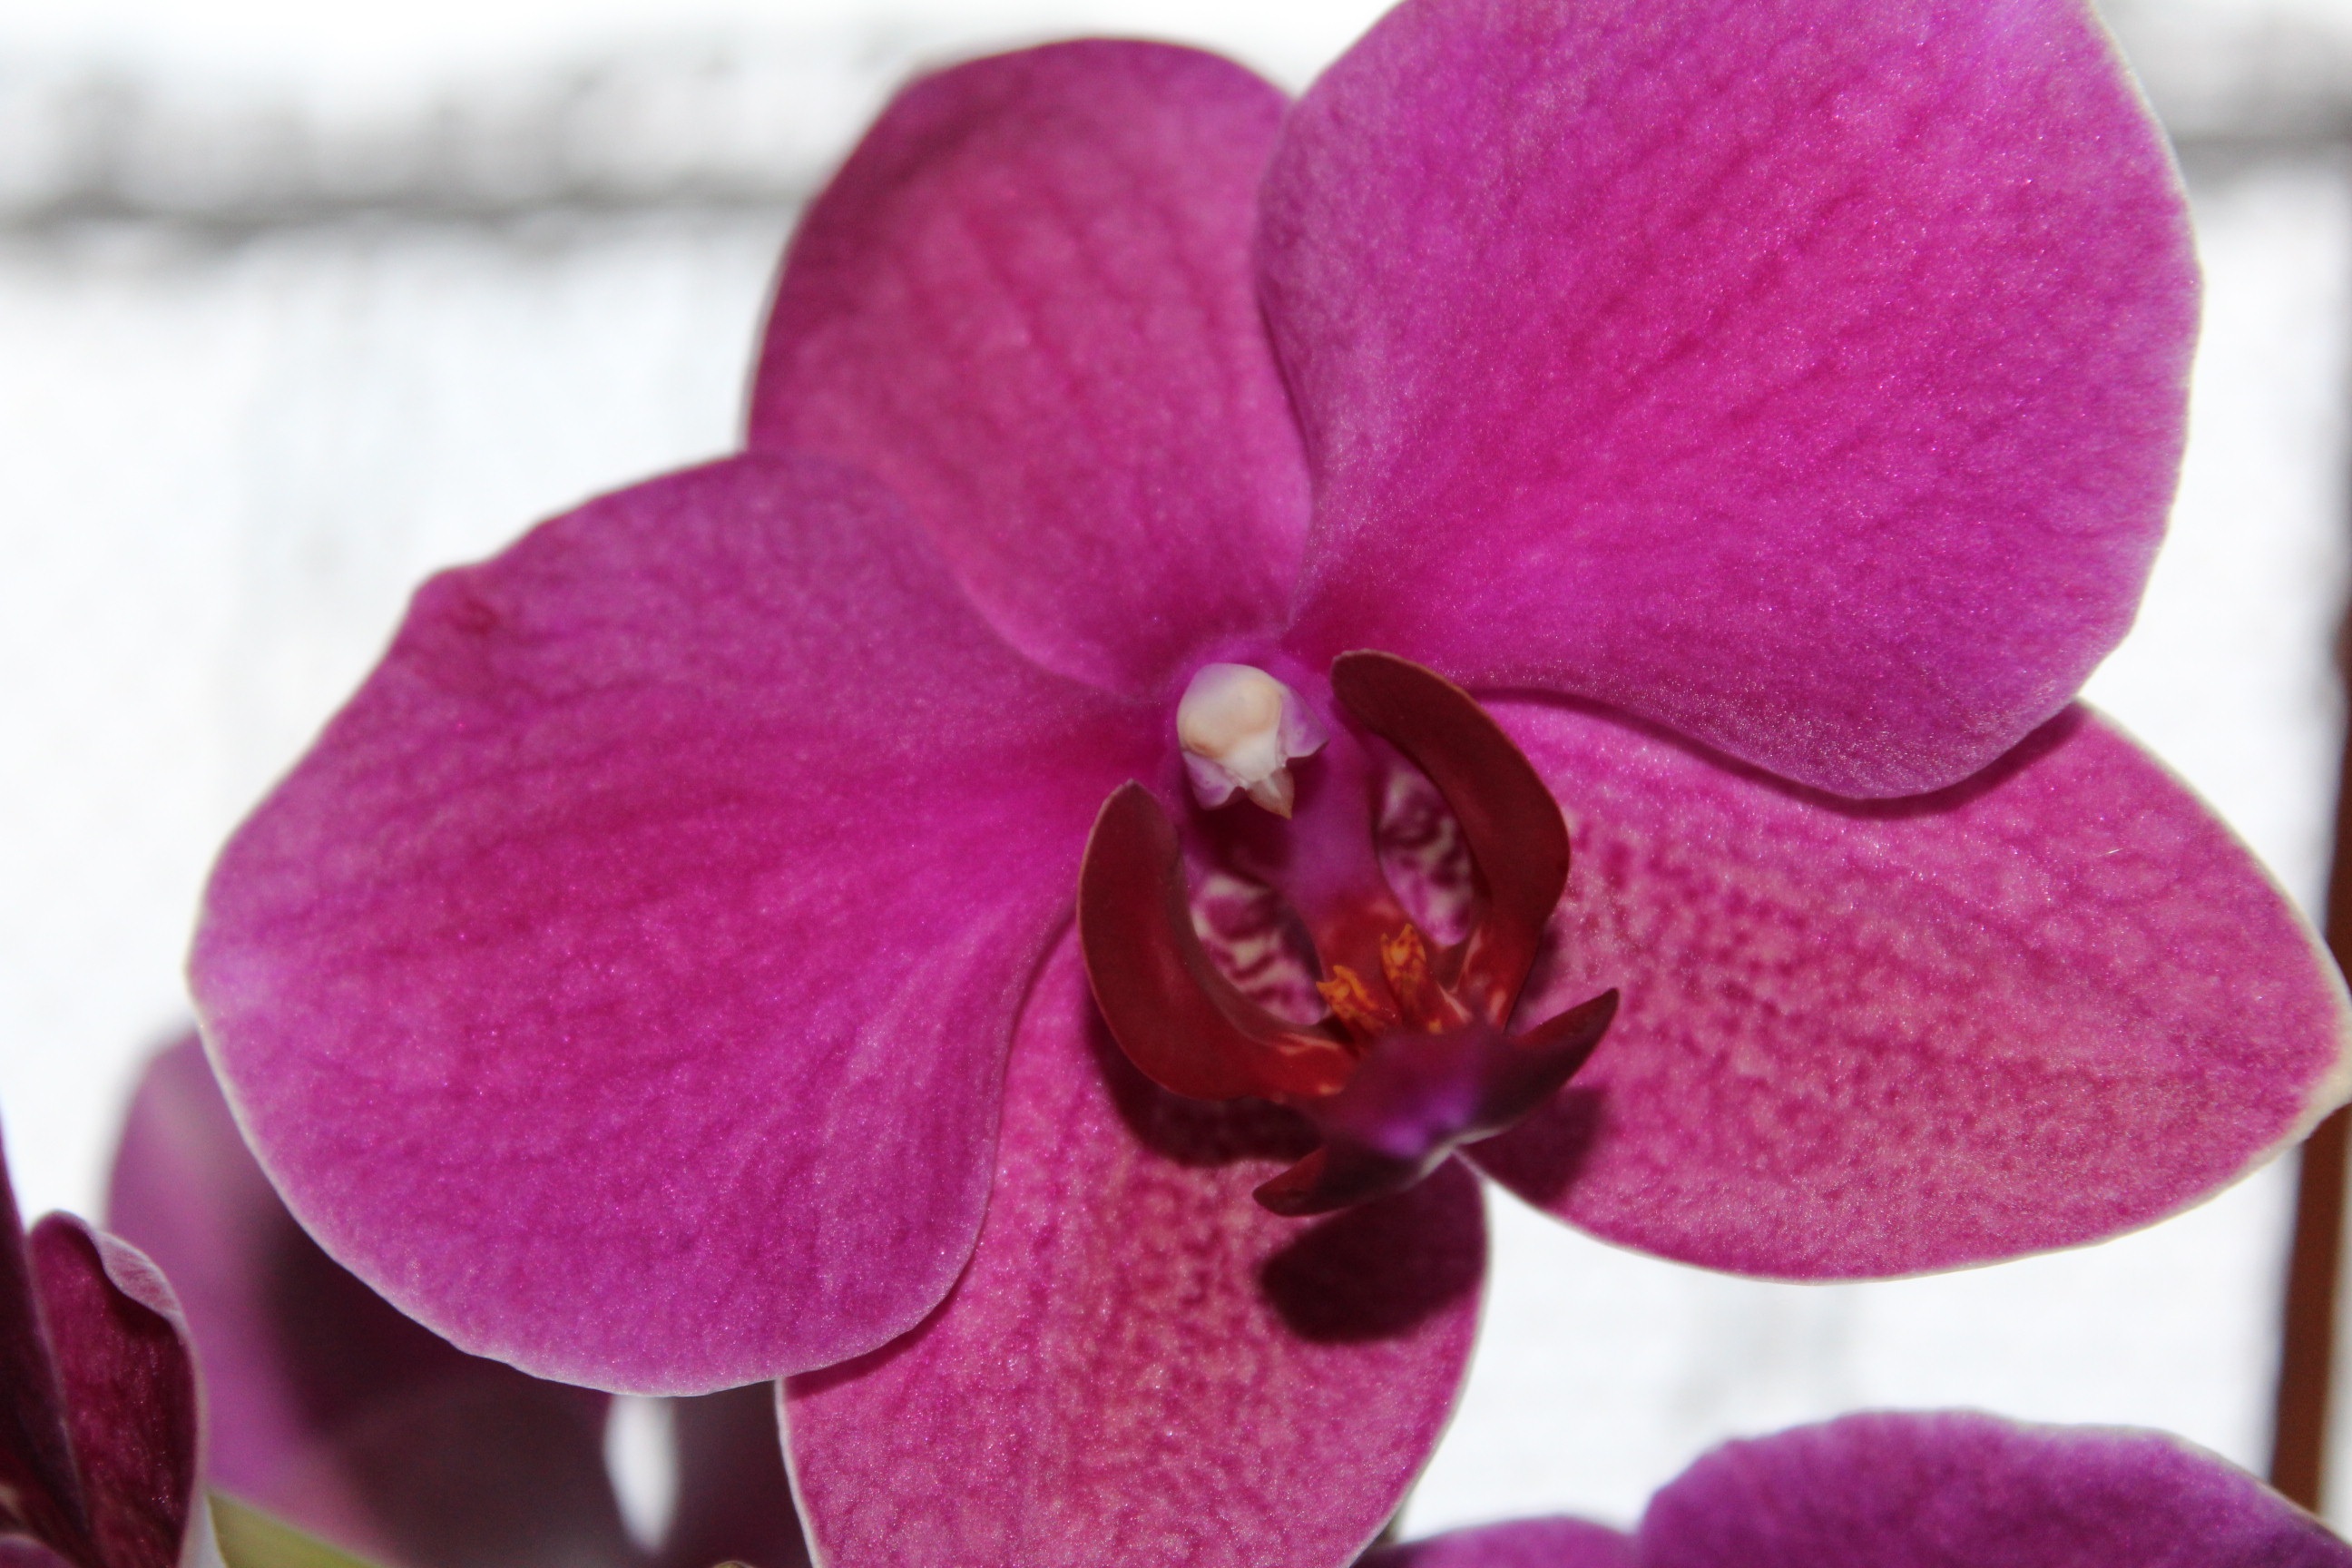
blossom, plant, flower, purple, petal, bloom, pink, close, flora, orchid, eye, organ, purple flower, macro photography, flowering plant, cattleya, land plant, moth orchid, violet family, christmas orchid, cattleya labiata